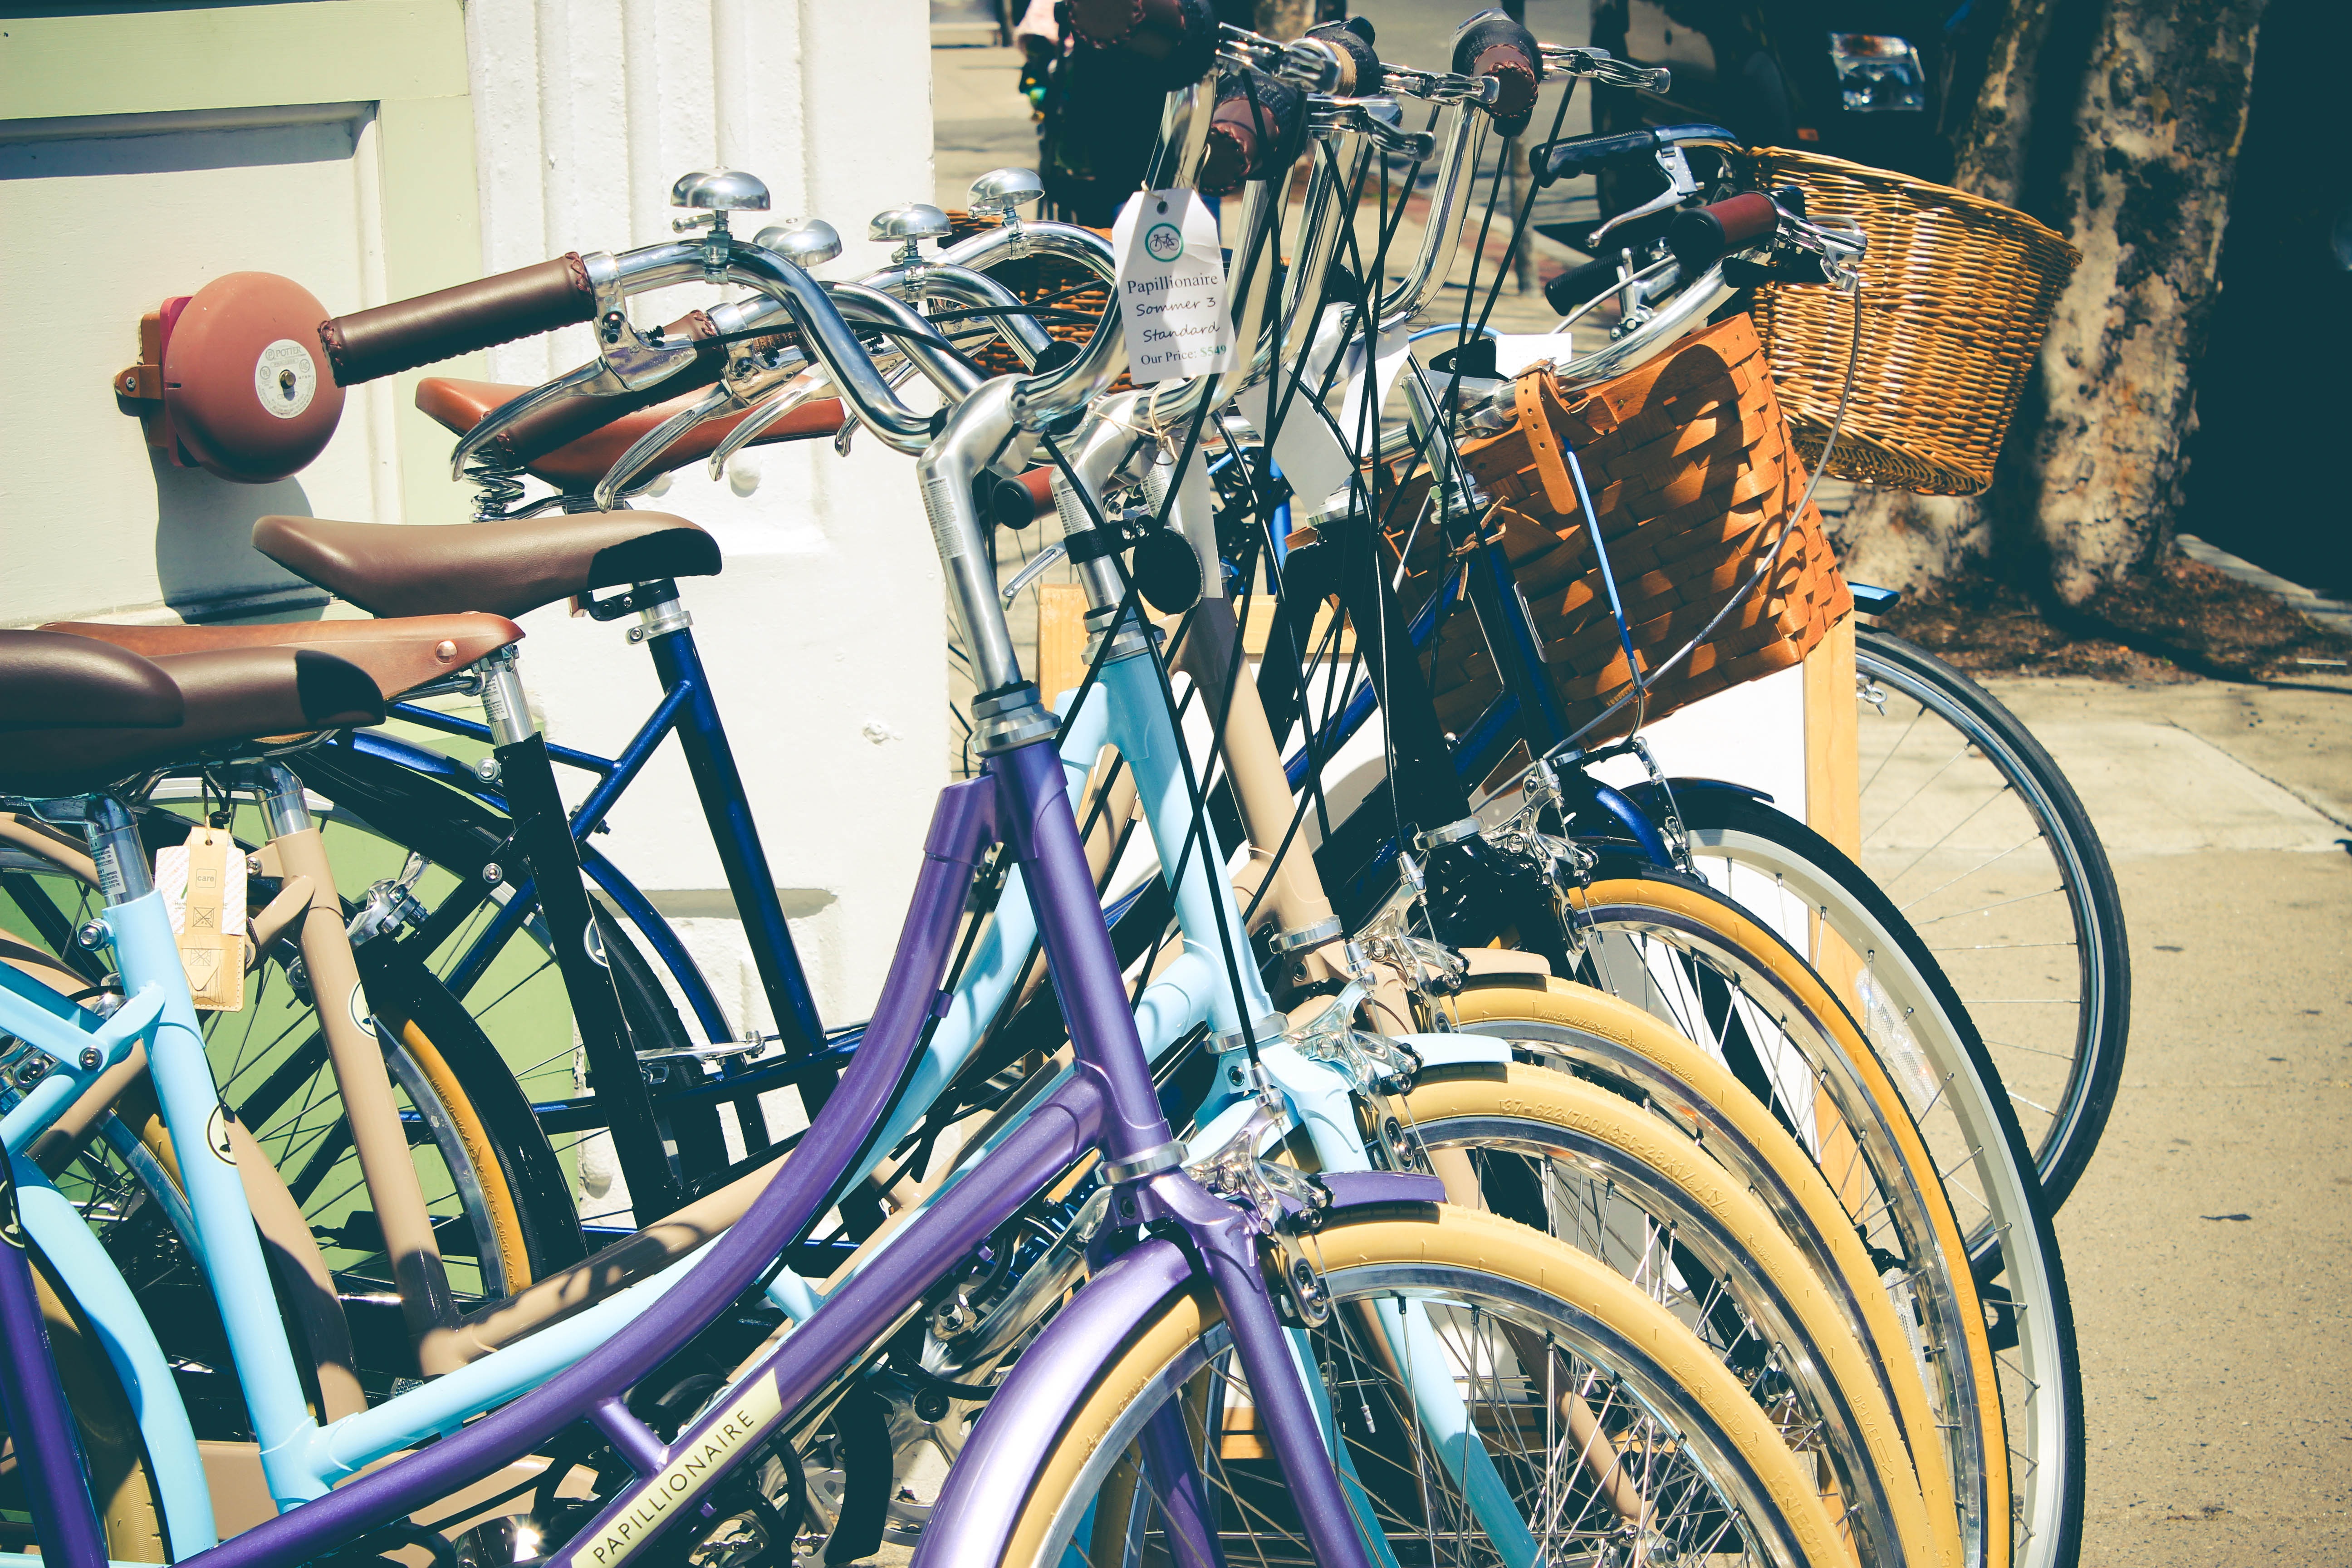
street, bicycle, vehicle, sports equipment, outdoors, cycling, bicycles, wheels, bikes, baskets, road bicycle